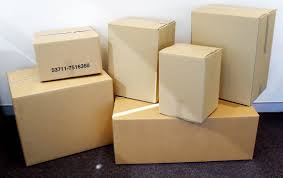
Waste category: cardboard